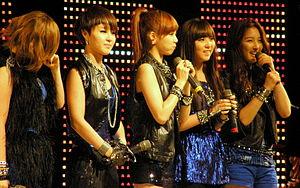
4Minute était un girl group sud-coréen composé de 5 membres, créé et produit par Cube Entertainment, une filiale de JYP Entertainment dirigée par la sœur de Park Jin Young.